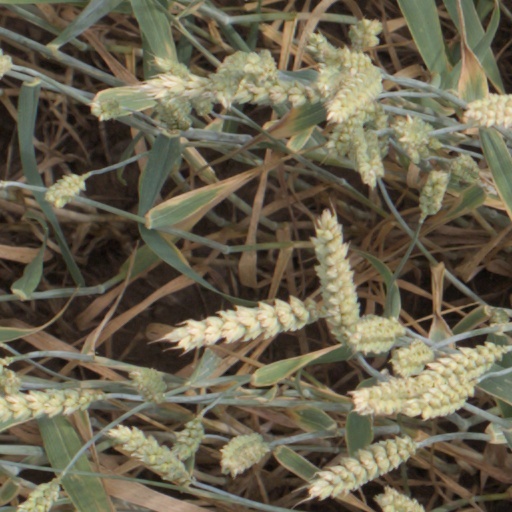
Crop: wheat